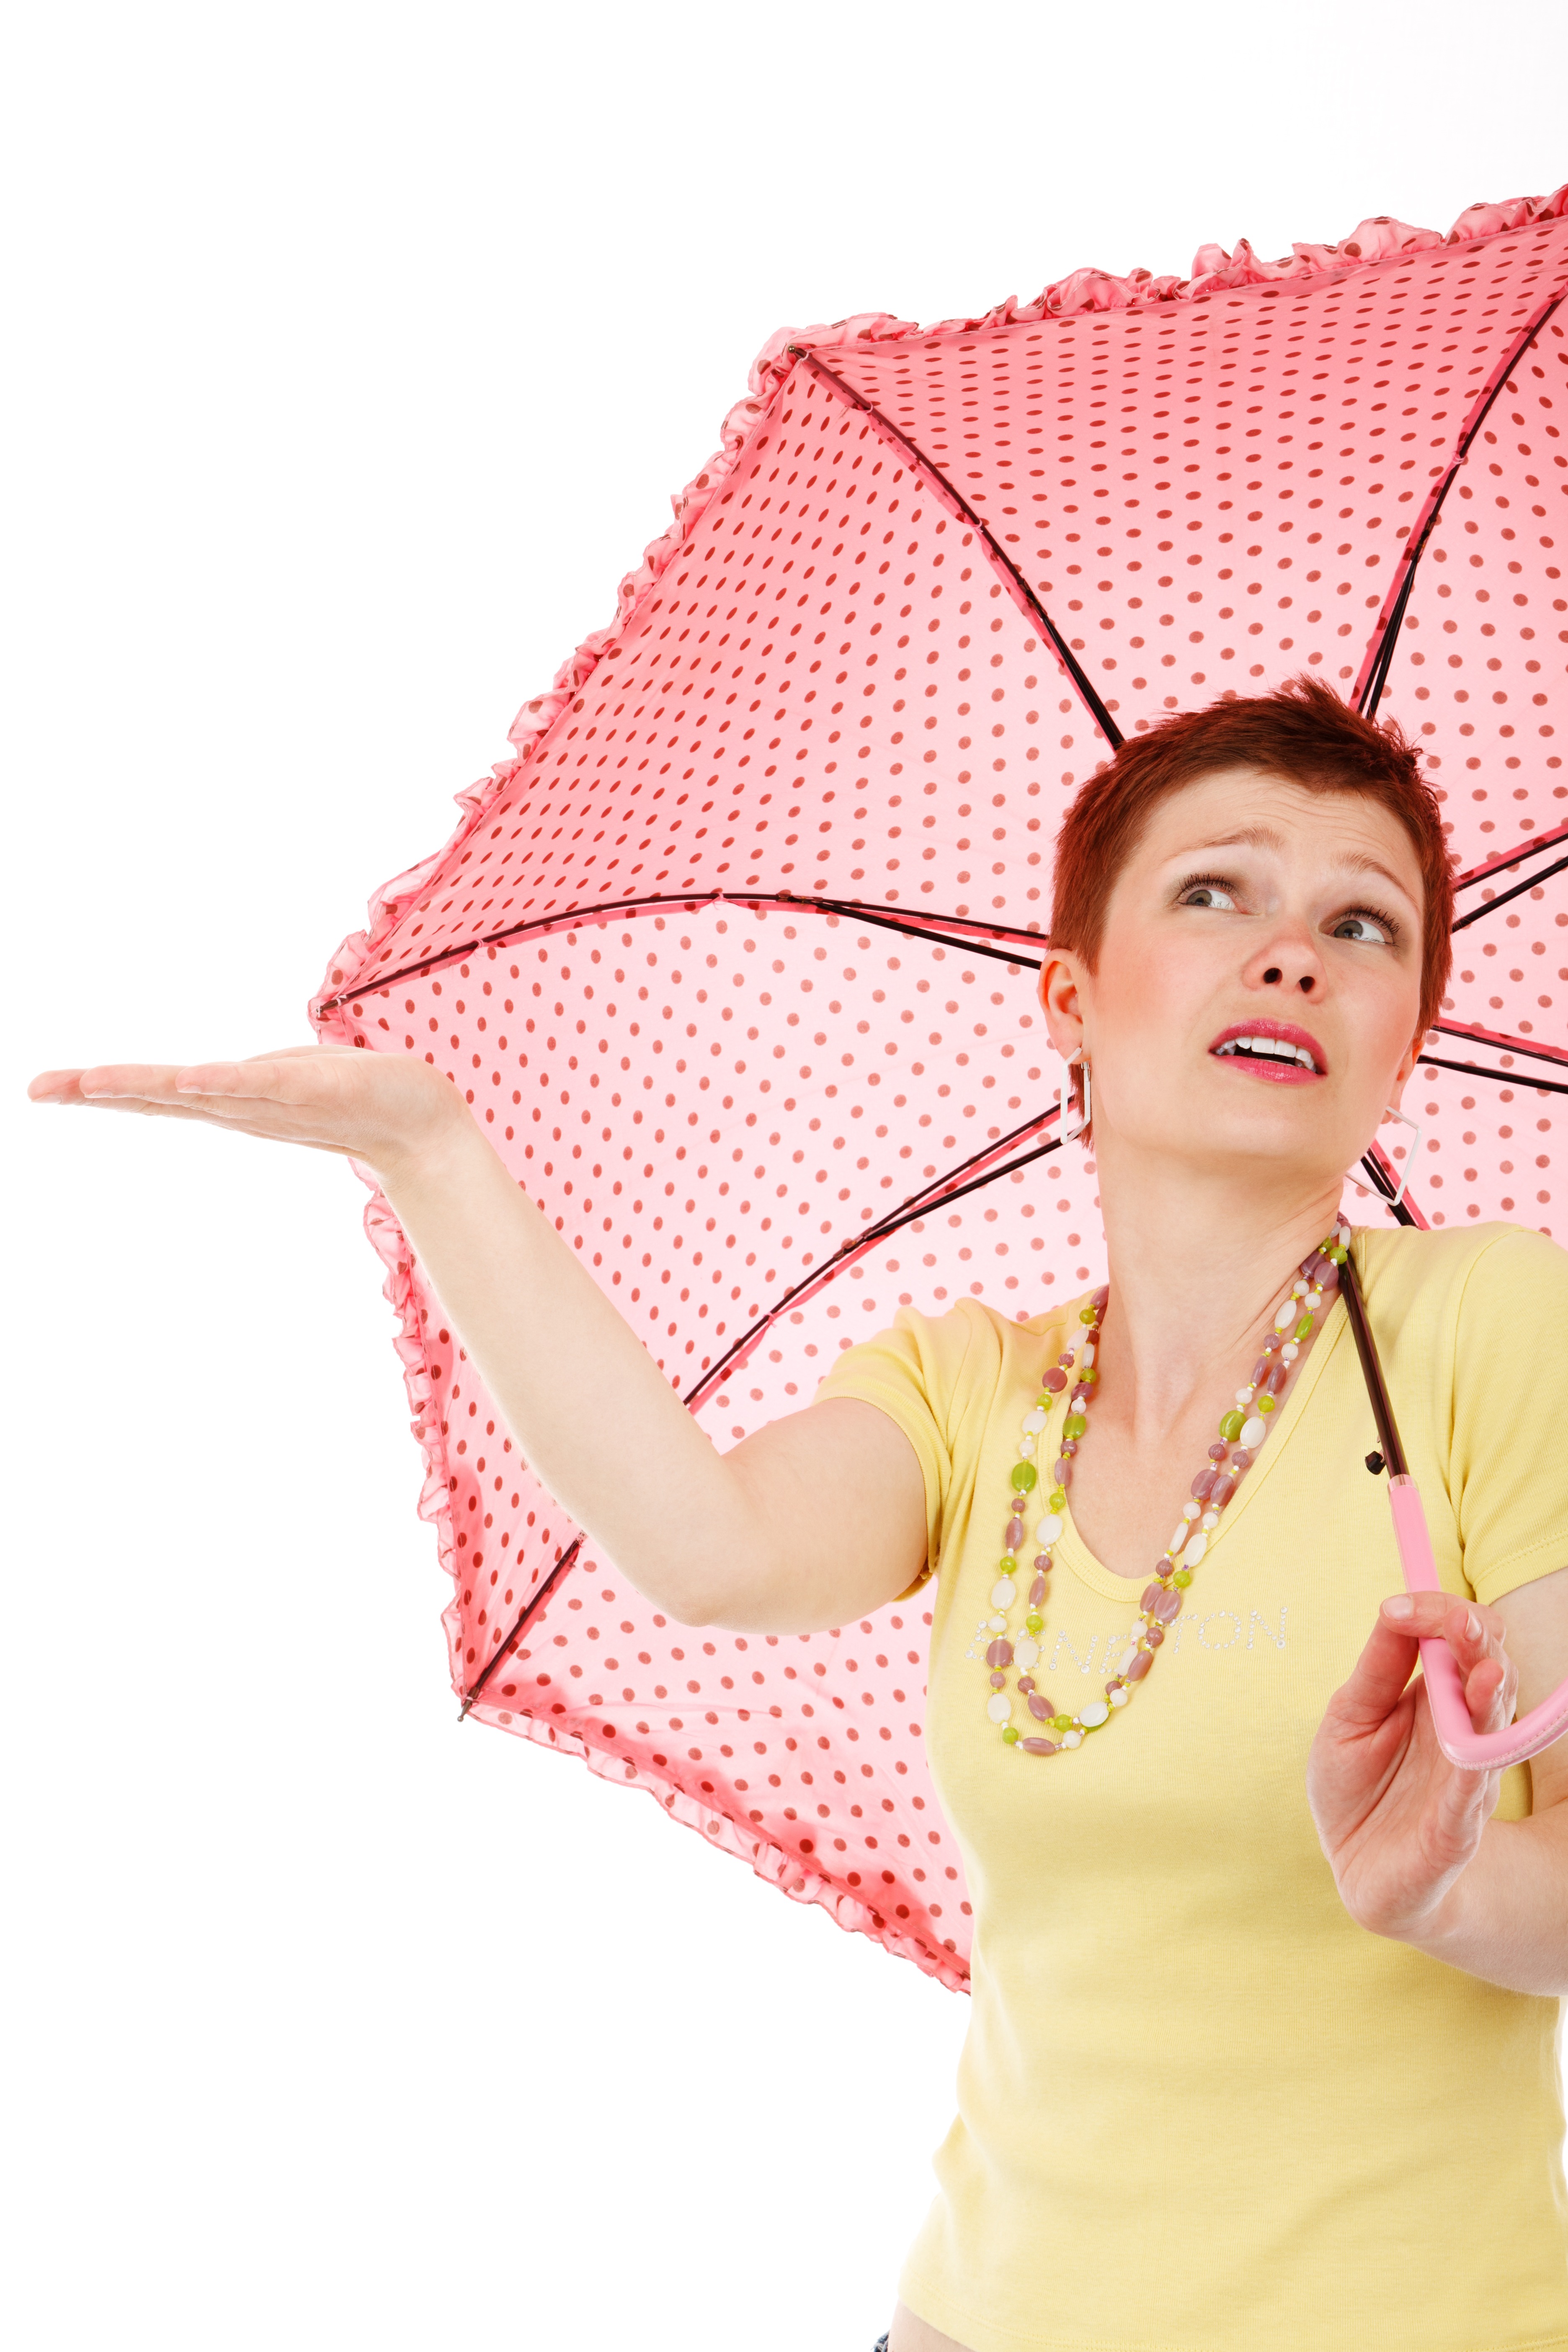
person, people, girl, woman, white, play, rain, isolated, female, standing, pattern, model, young, umbrella, weather, fashion, pink, toy, smile, product, happy, raining